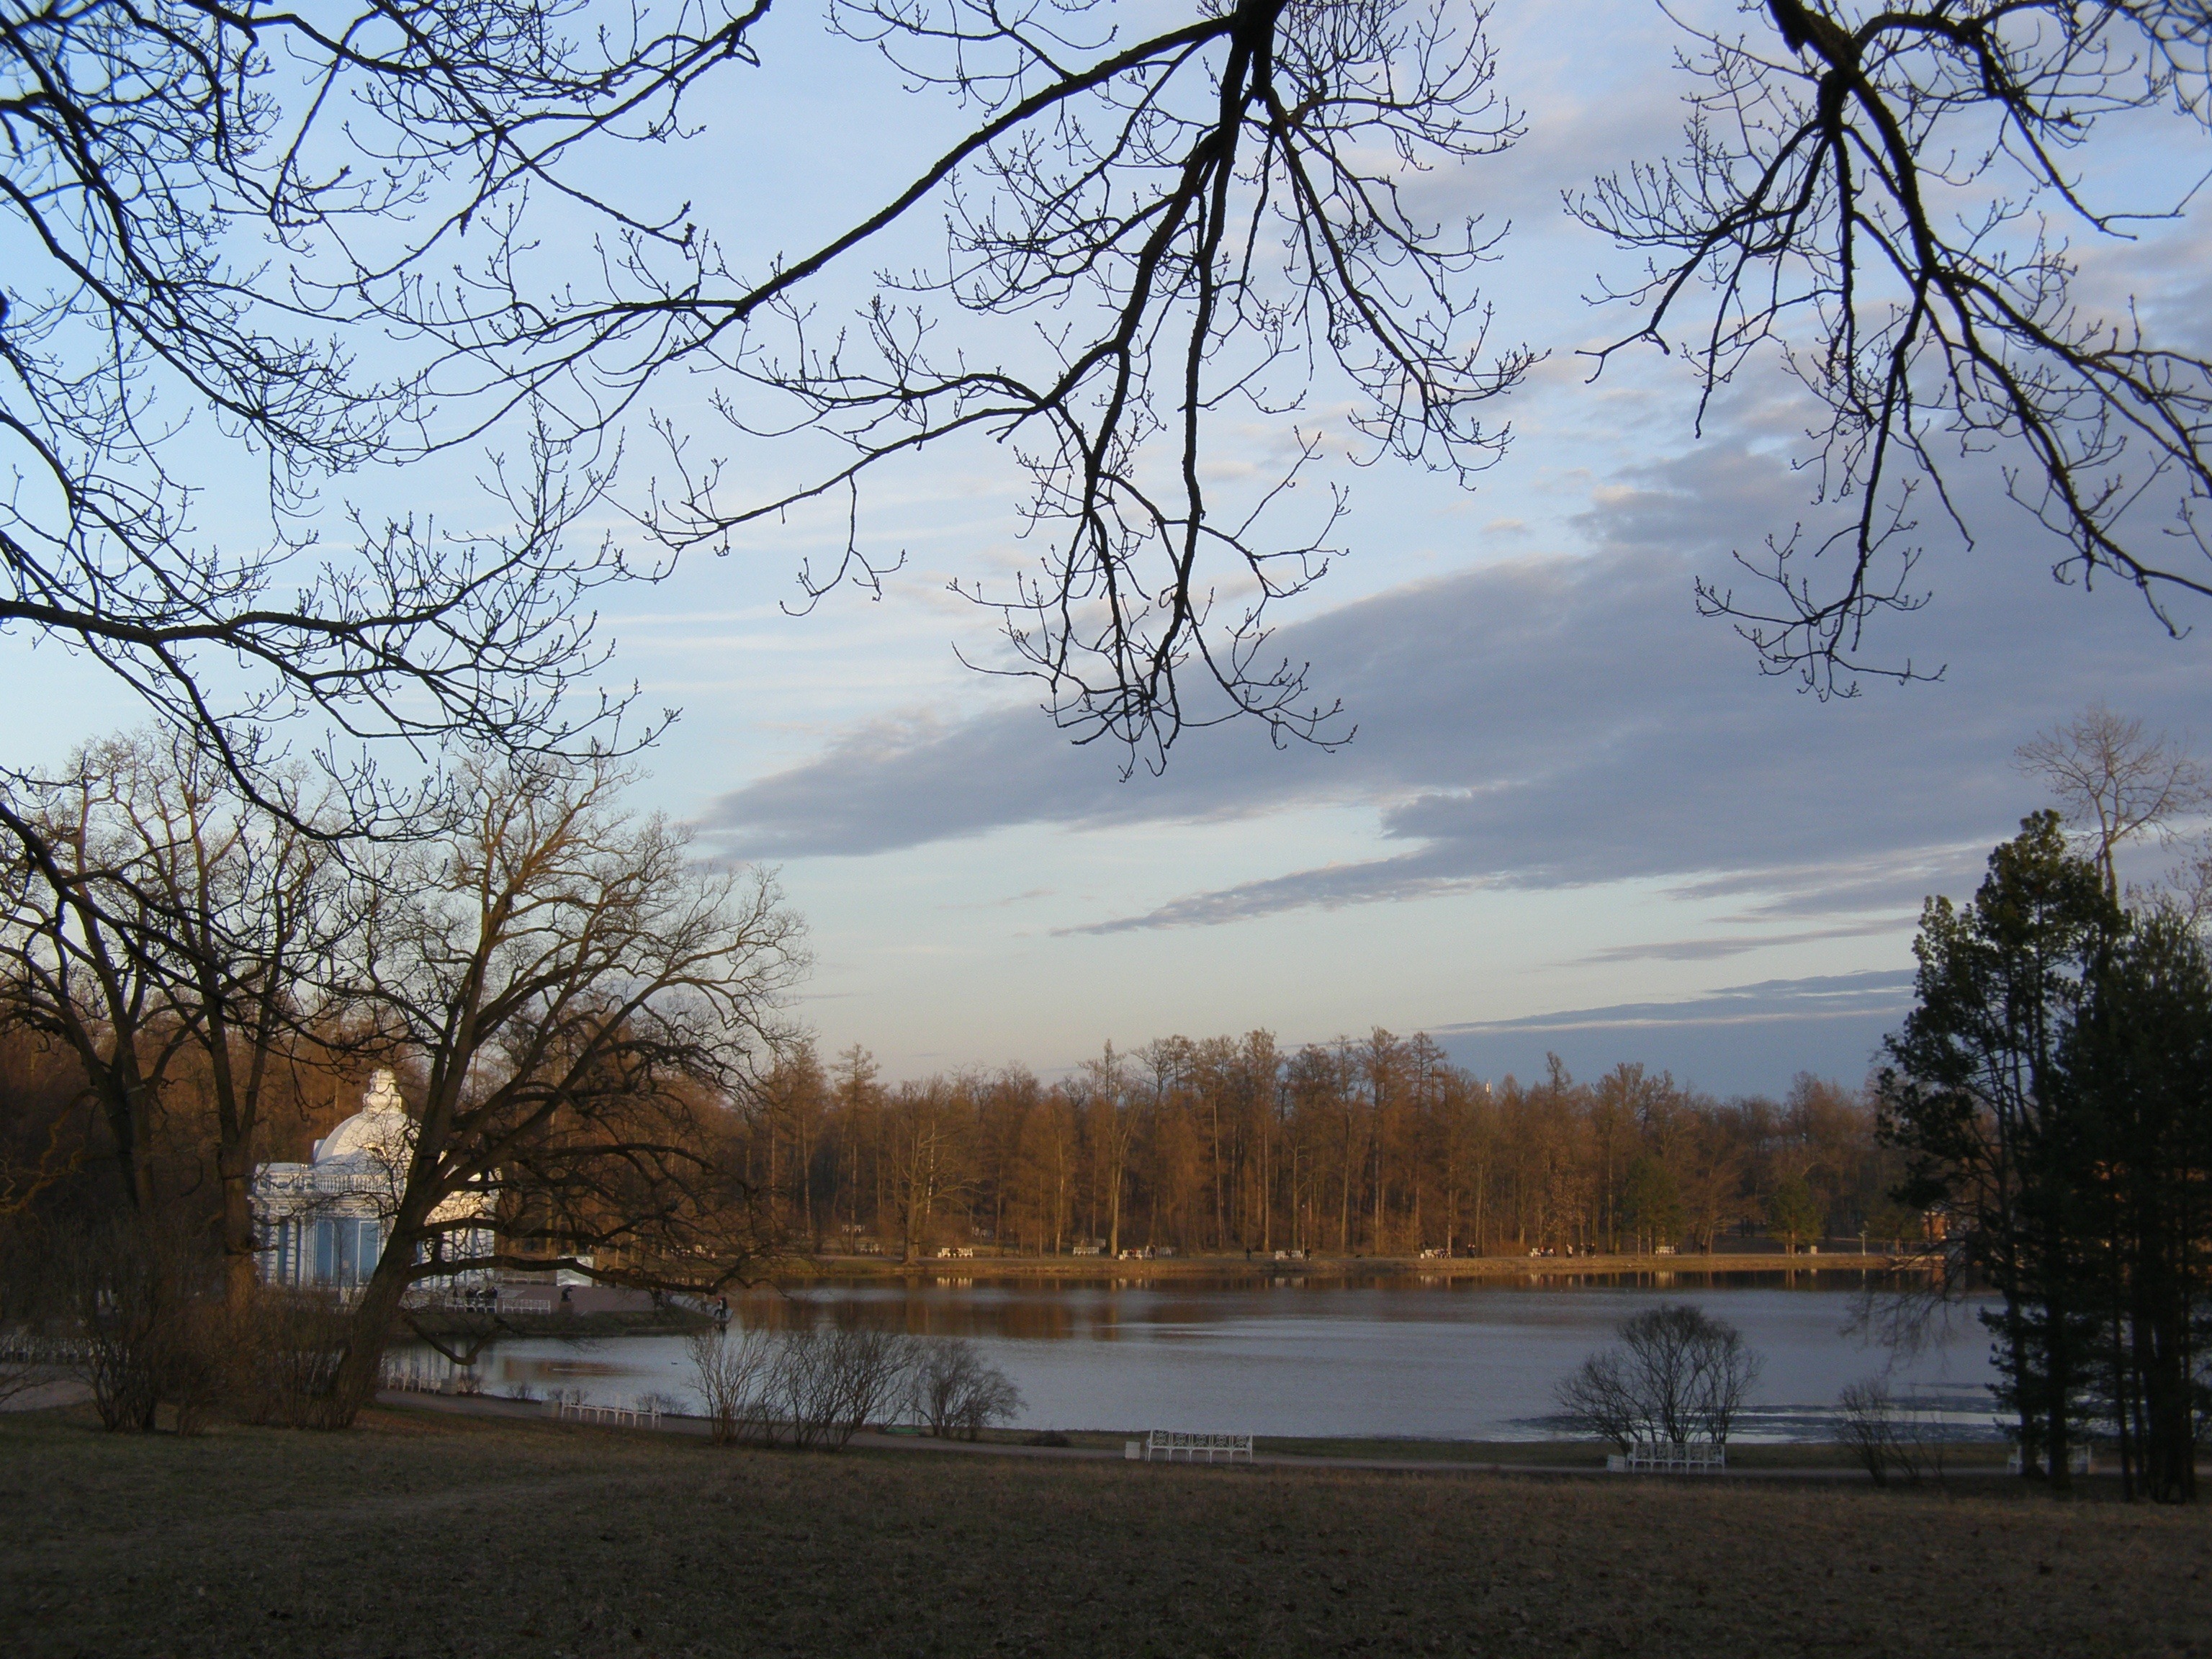
landscape, tree, water, nature, branch, silhouette, snow, winter, plant, sky, cloudy, morning, flower, lake, frost, river, dark, pond, evening, reflection, autumn, park, season, trees, outdoors, buildings, branches, rural area, atmospheric phenomenon, woody plant